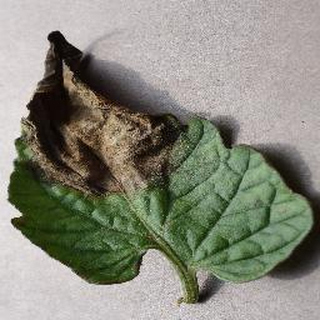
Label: tomato_late_blight